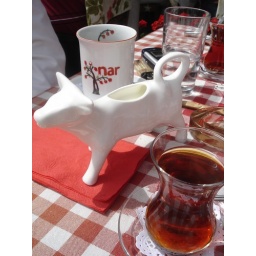
They brought the milk for coffee in this little cute cow at Nar Cafe